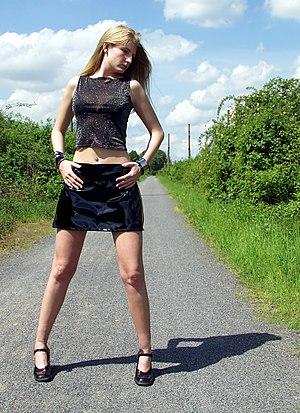
La minijupe est une jupe très courte, droite ou plissée, « dont la longueur ne doit pas excéder 10 cm sous les fesses pour mériter cette appellation ». On distingue également la microjupe, qui est encore plus courte et dont l'ourlet se situe juste en dessous des fesses.